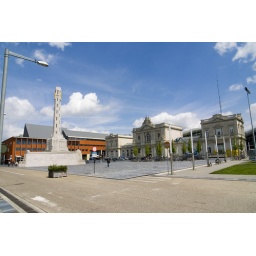
Martelaren plein - Railway staion at the right and the bus station in red